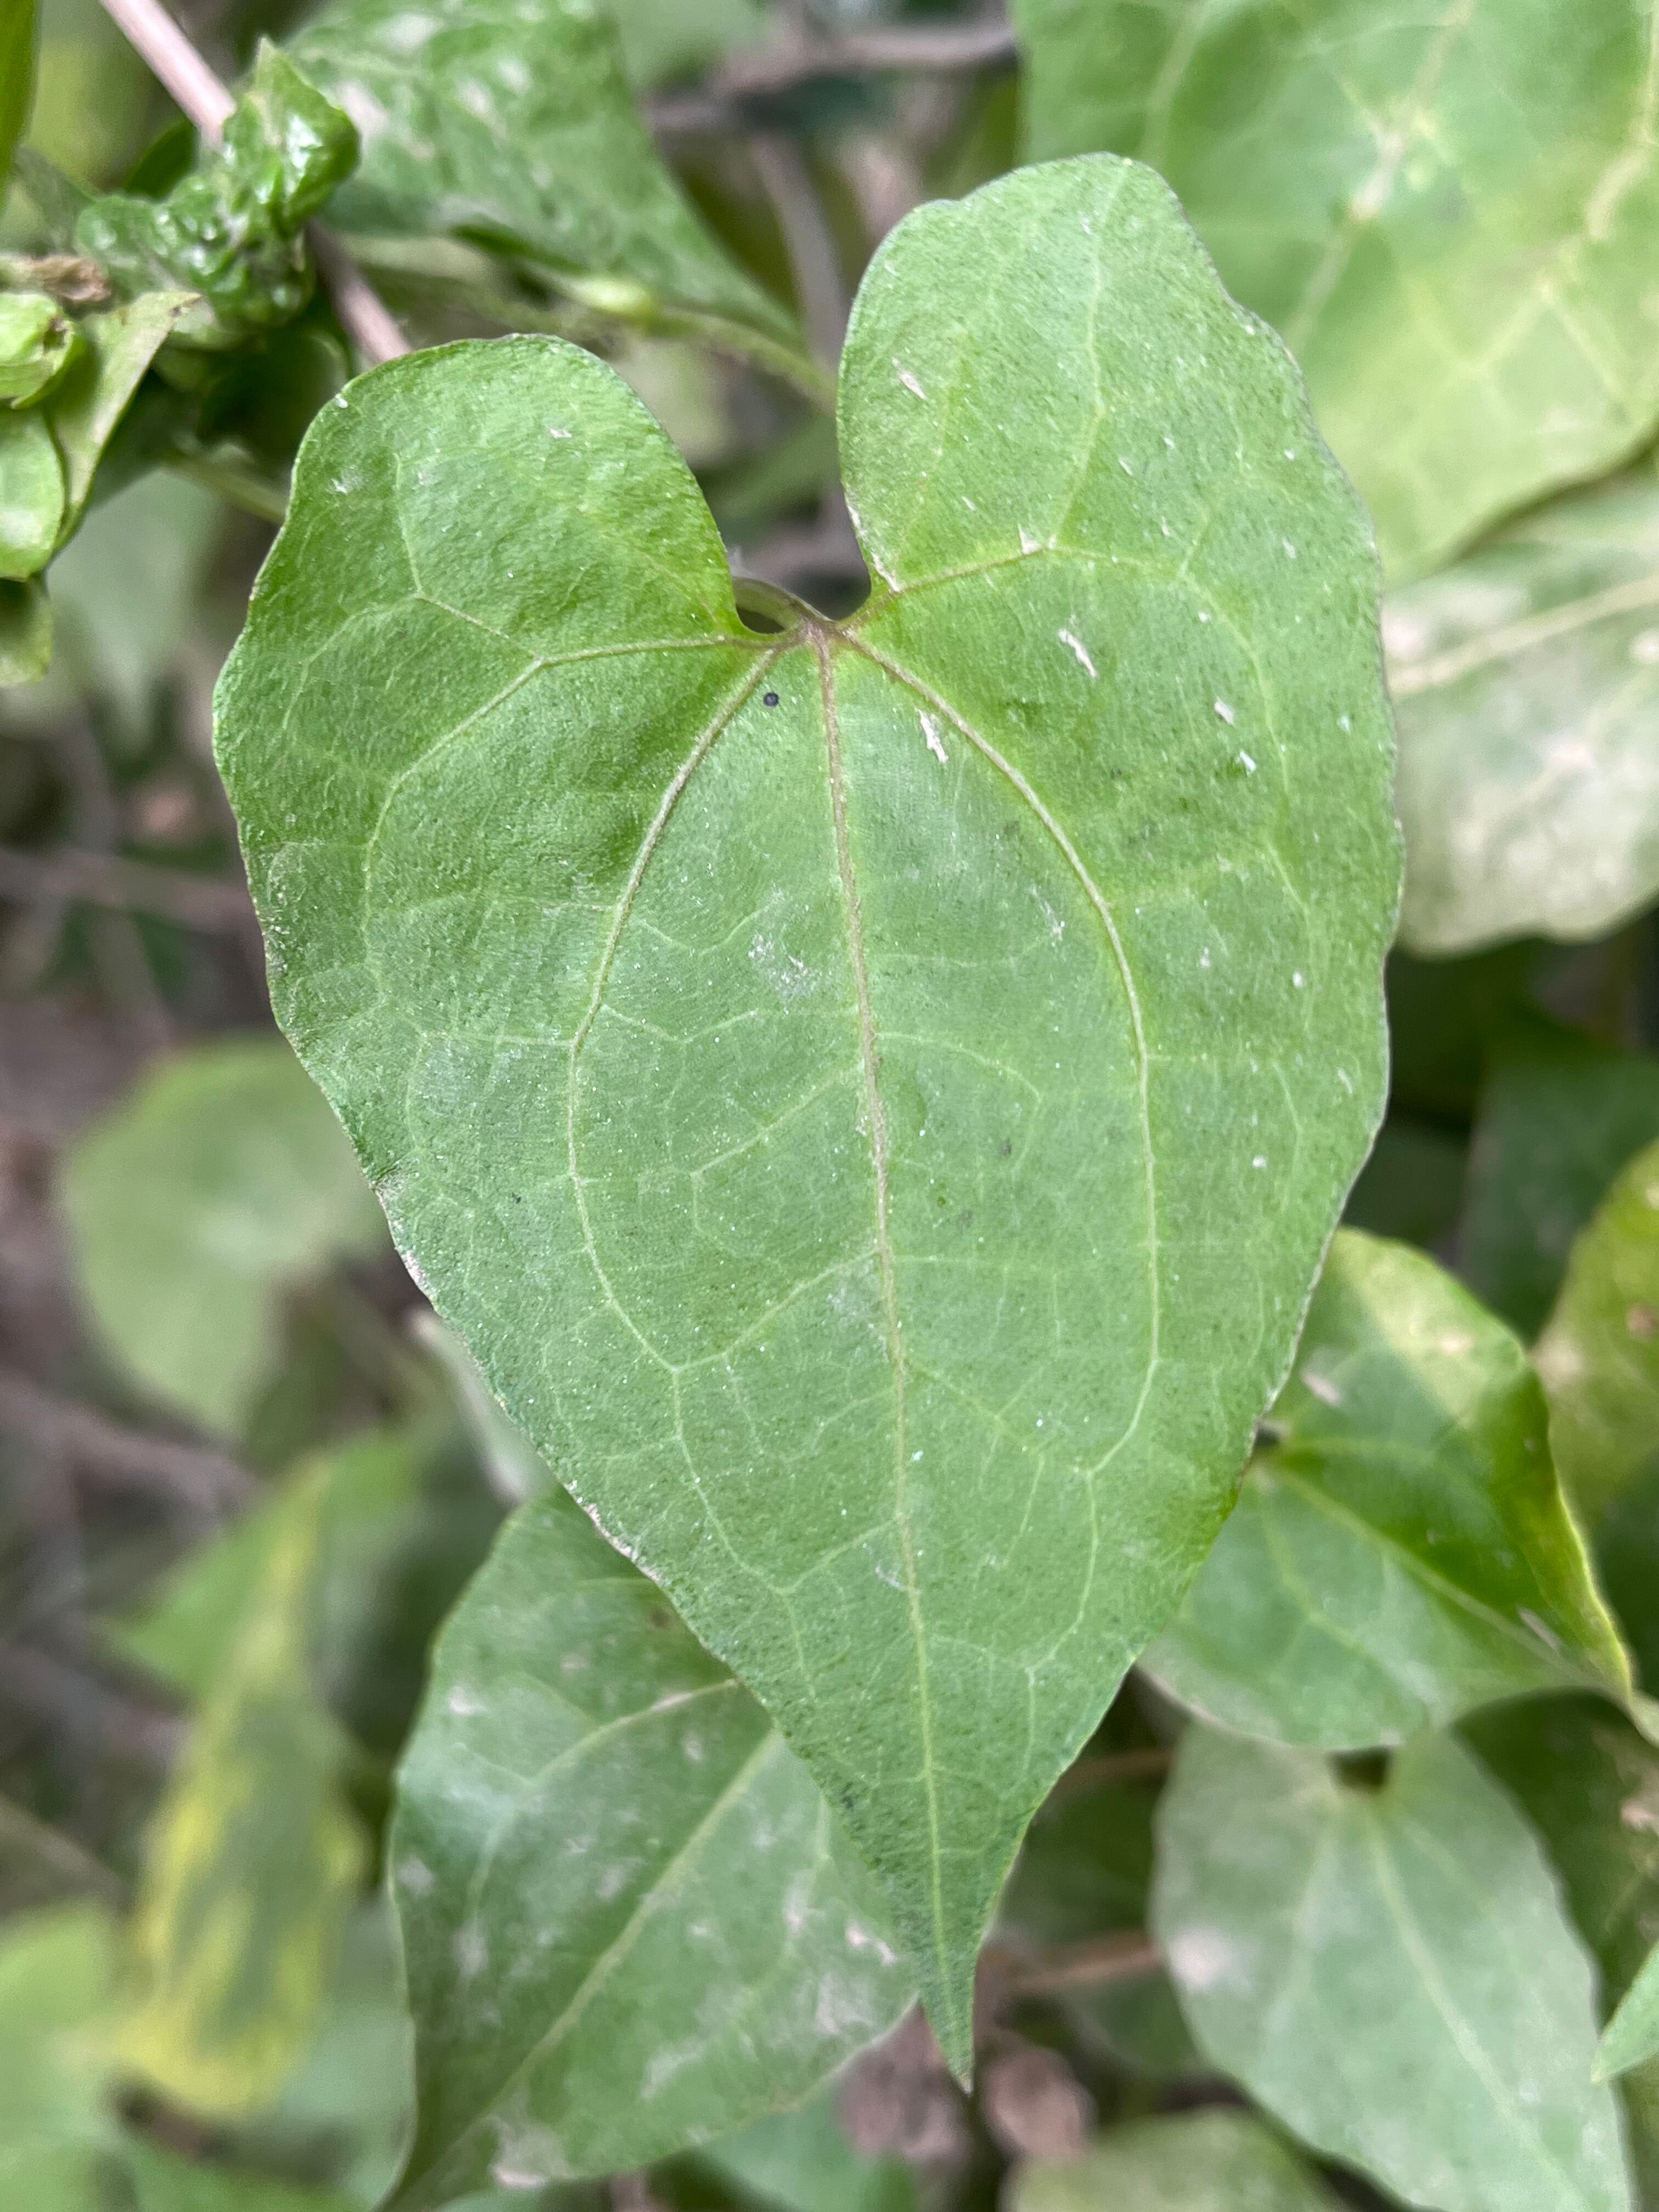
Plant species: mikania-micrantha